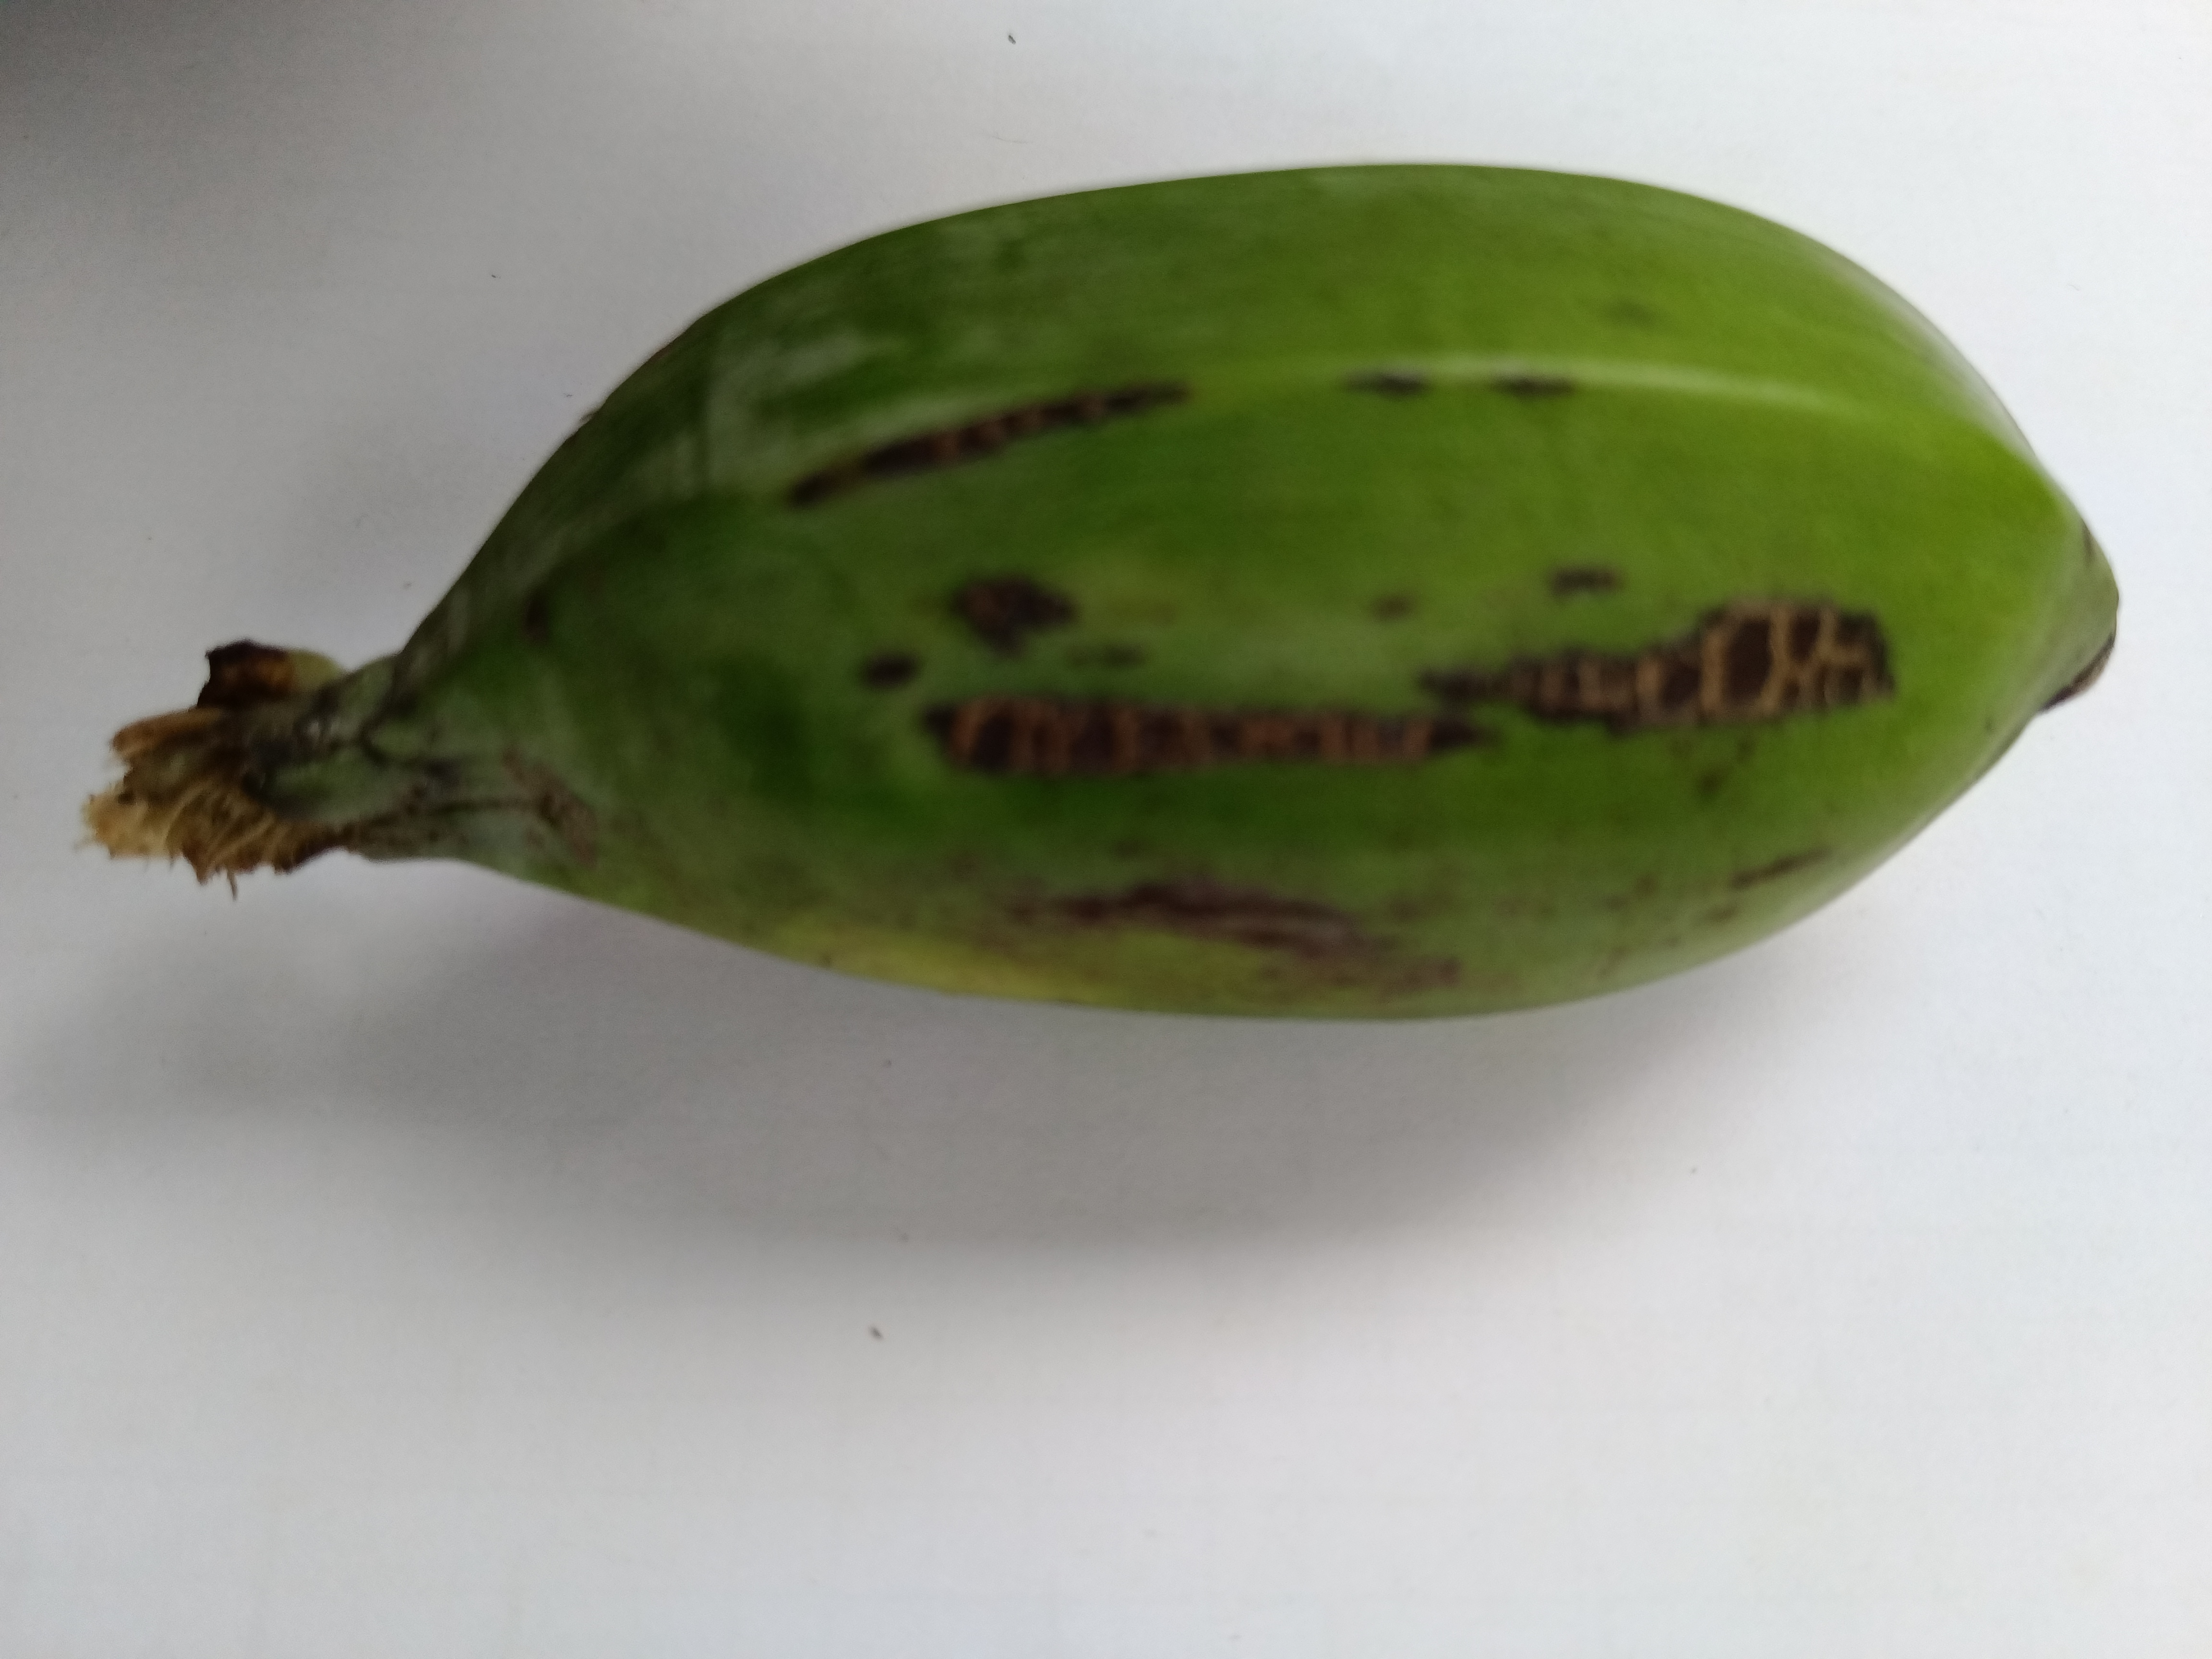
Banana variety: Bichi